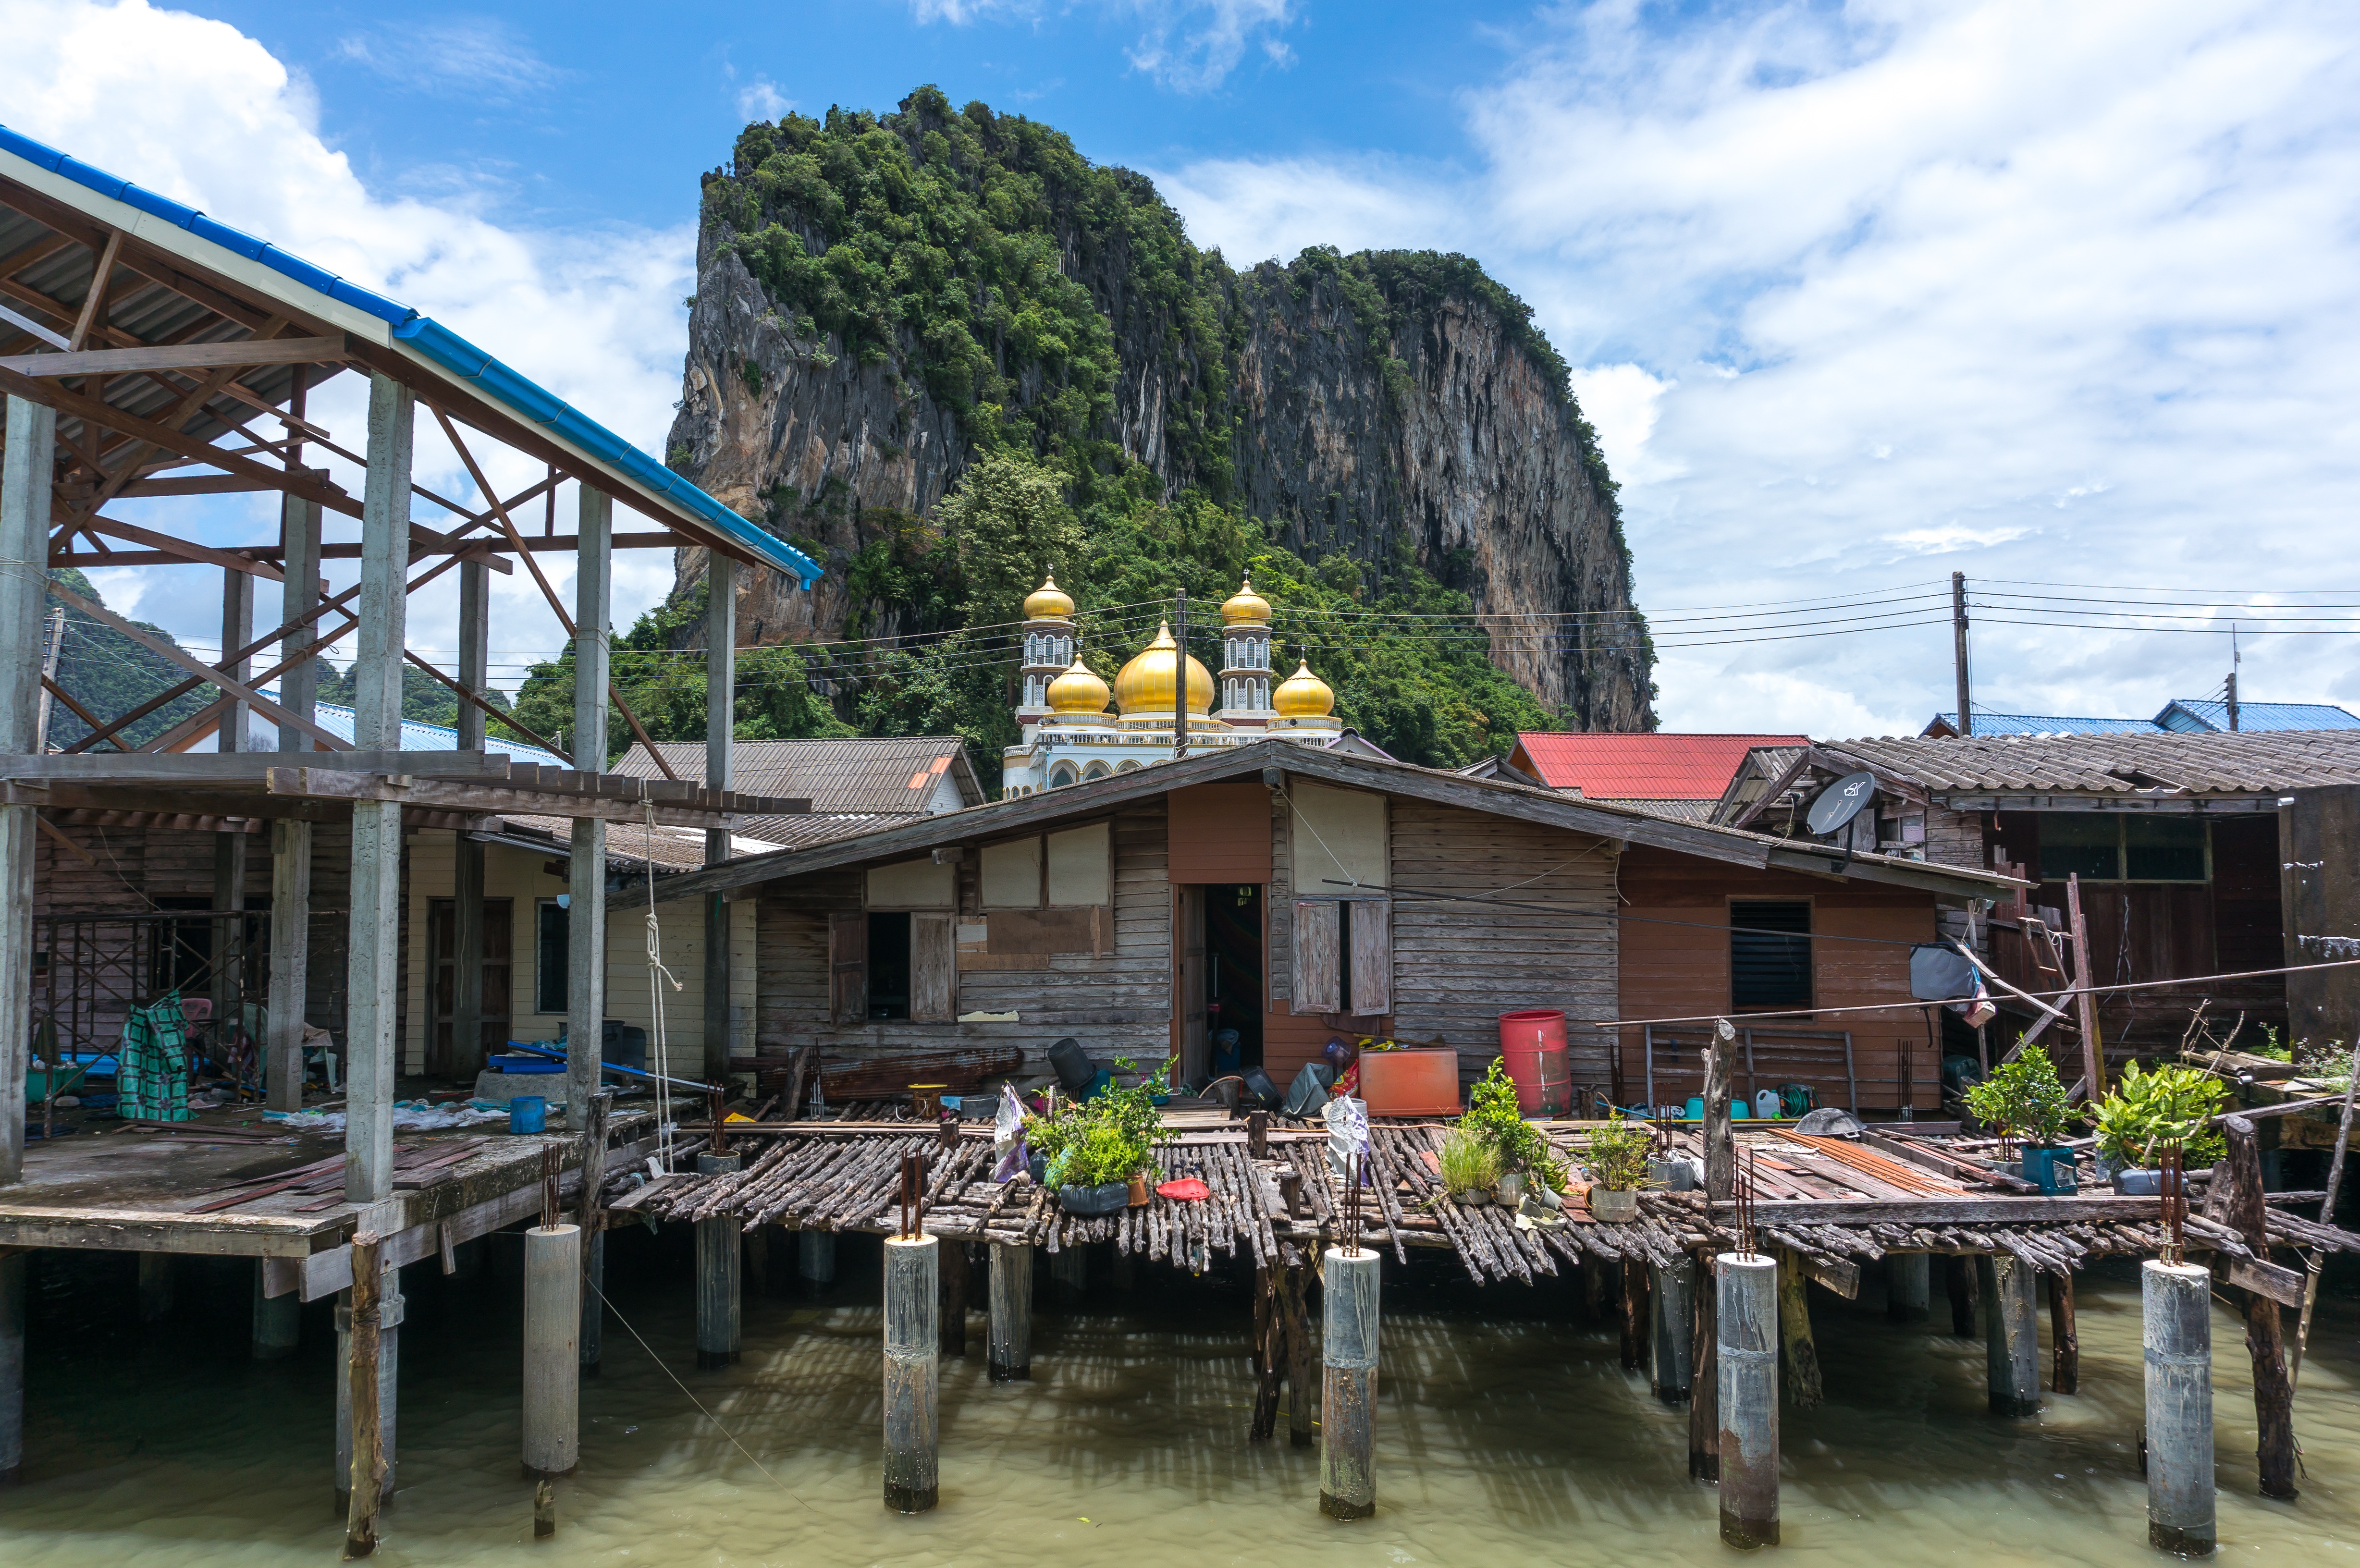
landscape, sea, rock, ocean, mountain, town, restaurant, vacation, travel, village, tropical, natural, bay, asia, landmark, tourism, waterway, thailand, resort, muslim, fishing village, famous place, floating village, limestone cliff, phang nga bay